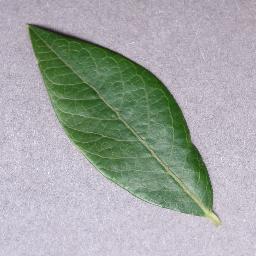
Label: Blueberry___healthy